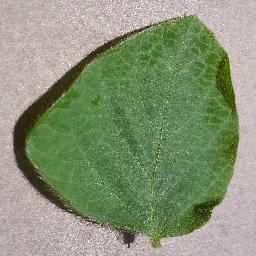
Label: Soybean___healthy